General of Ili

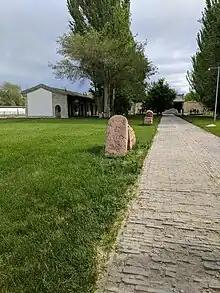
Former Residence of Ili General

The General of Ili ( Officially ), also known in western sources as the Kulja Military Governor, was a position created during the reign of the Qing Qianlong Emperor (r. 1735-1799) to "pacify" Dzungaria (now part of Xinjiang) and suppress uprisings by the Khoja "Rebels". The General of Ili governed the entirety of Xinjiang during Qing rule until it was turned into a province.